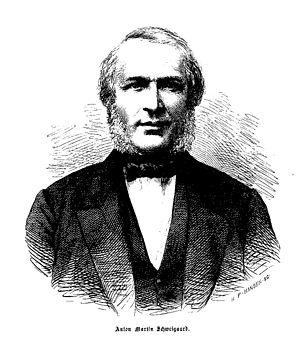
Anton Martin Schweigaard était un juriste et un homme politique norvégien. Il a siégé au Parlement de 1842 à 1869, et a été considéré comme l'un des politiciens les plus influents dans le milieu des années 1800.